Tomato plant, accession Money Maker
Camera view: tilt-top (135 deg); turntable rotation: 180 degrees
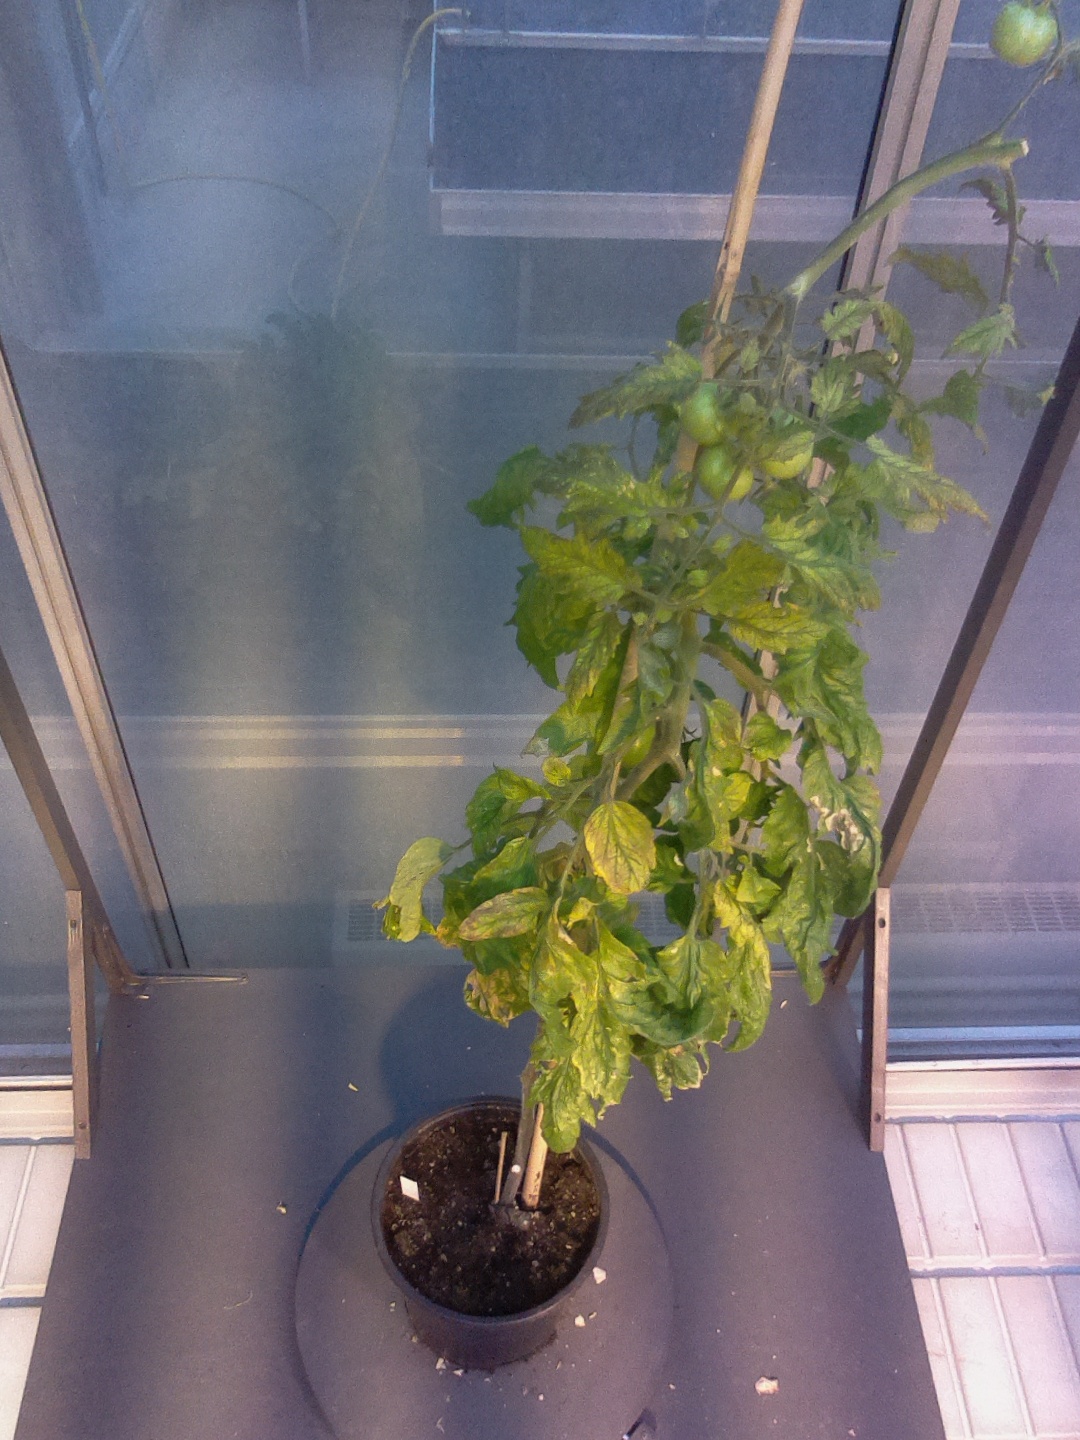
BBCH growth stage 79: 90% -100% of final fruit size